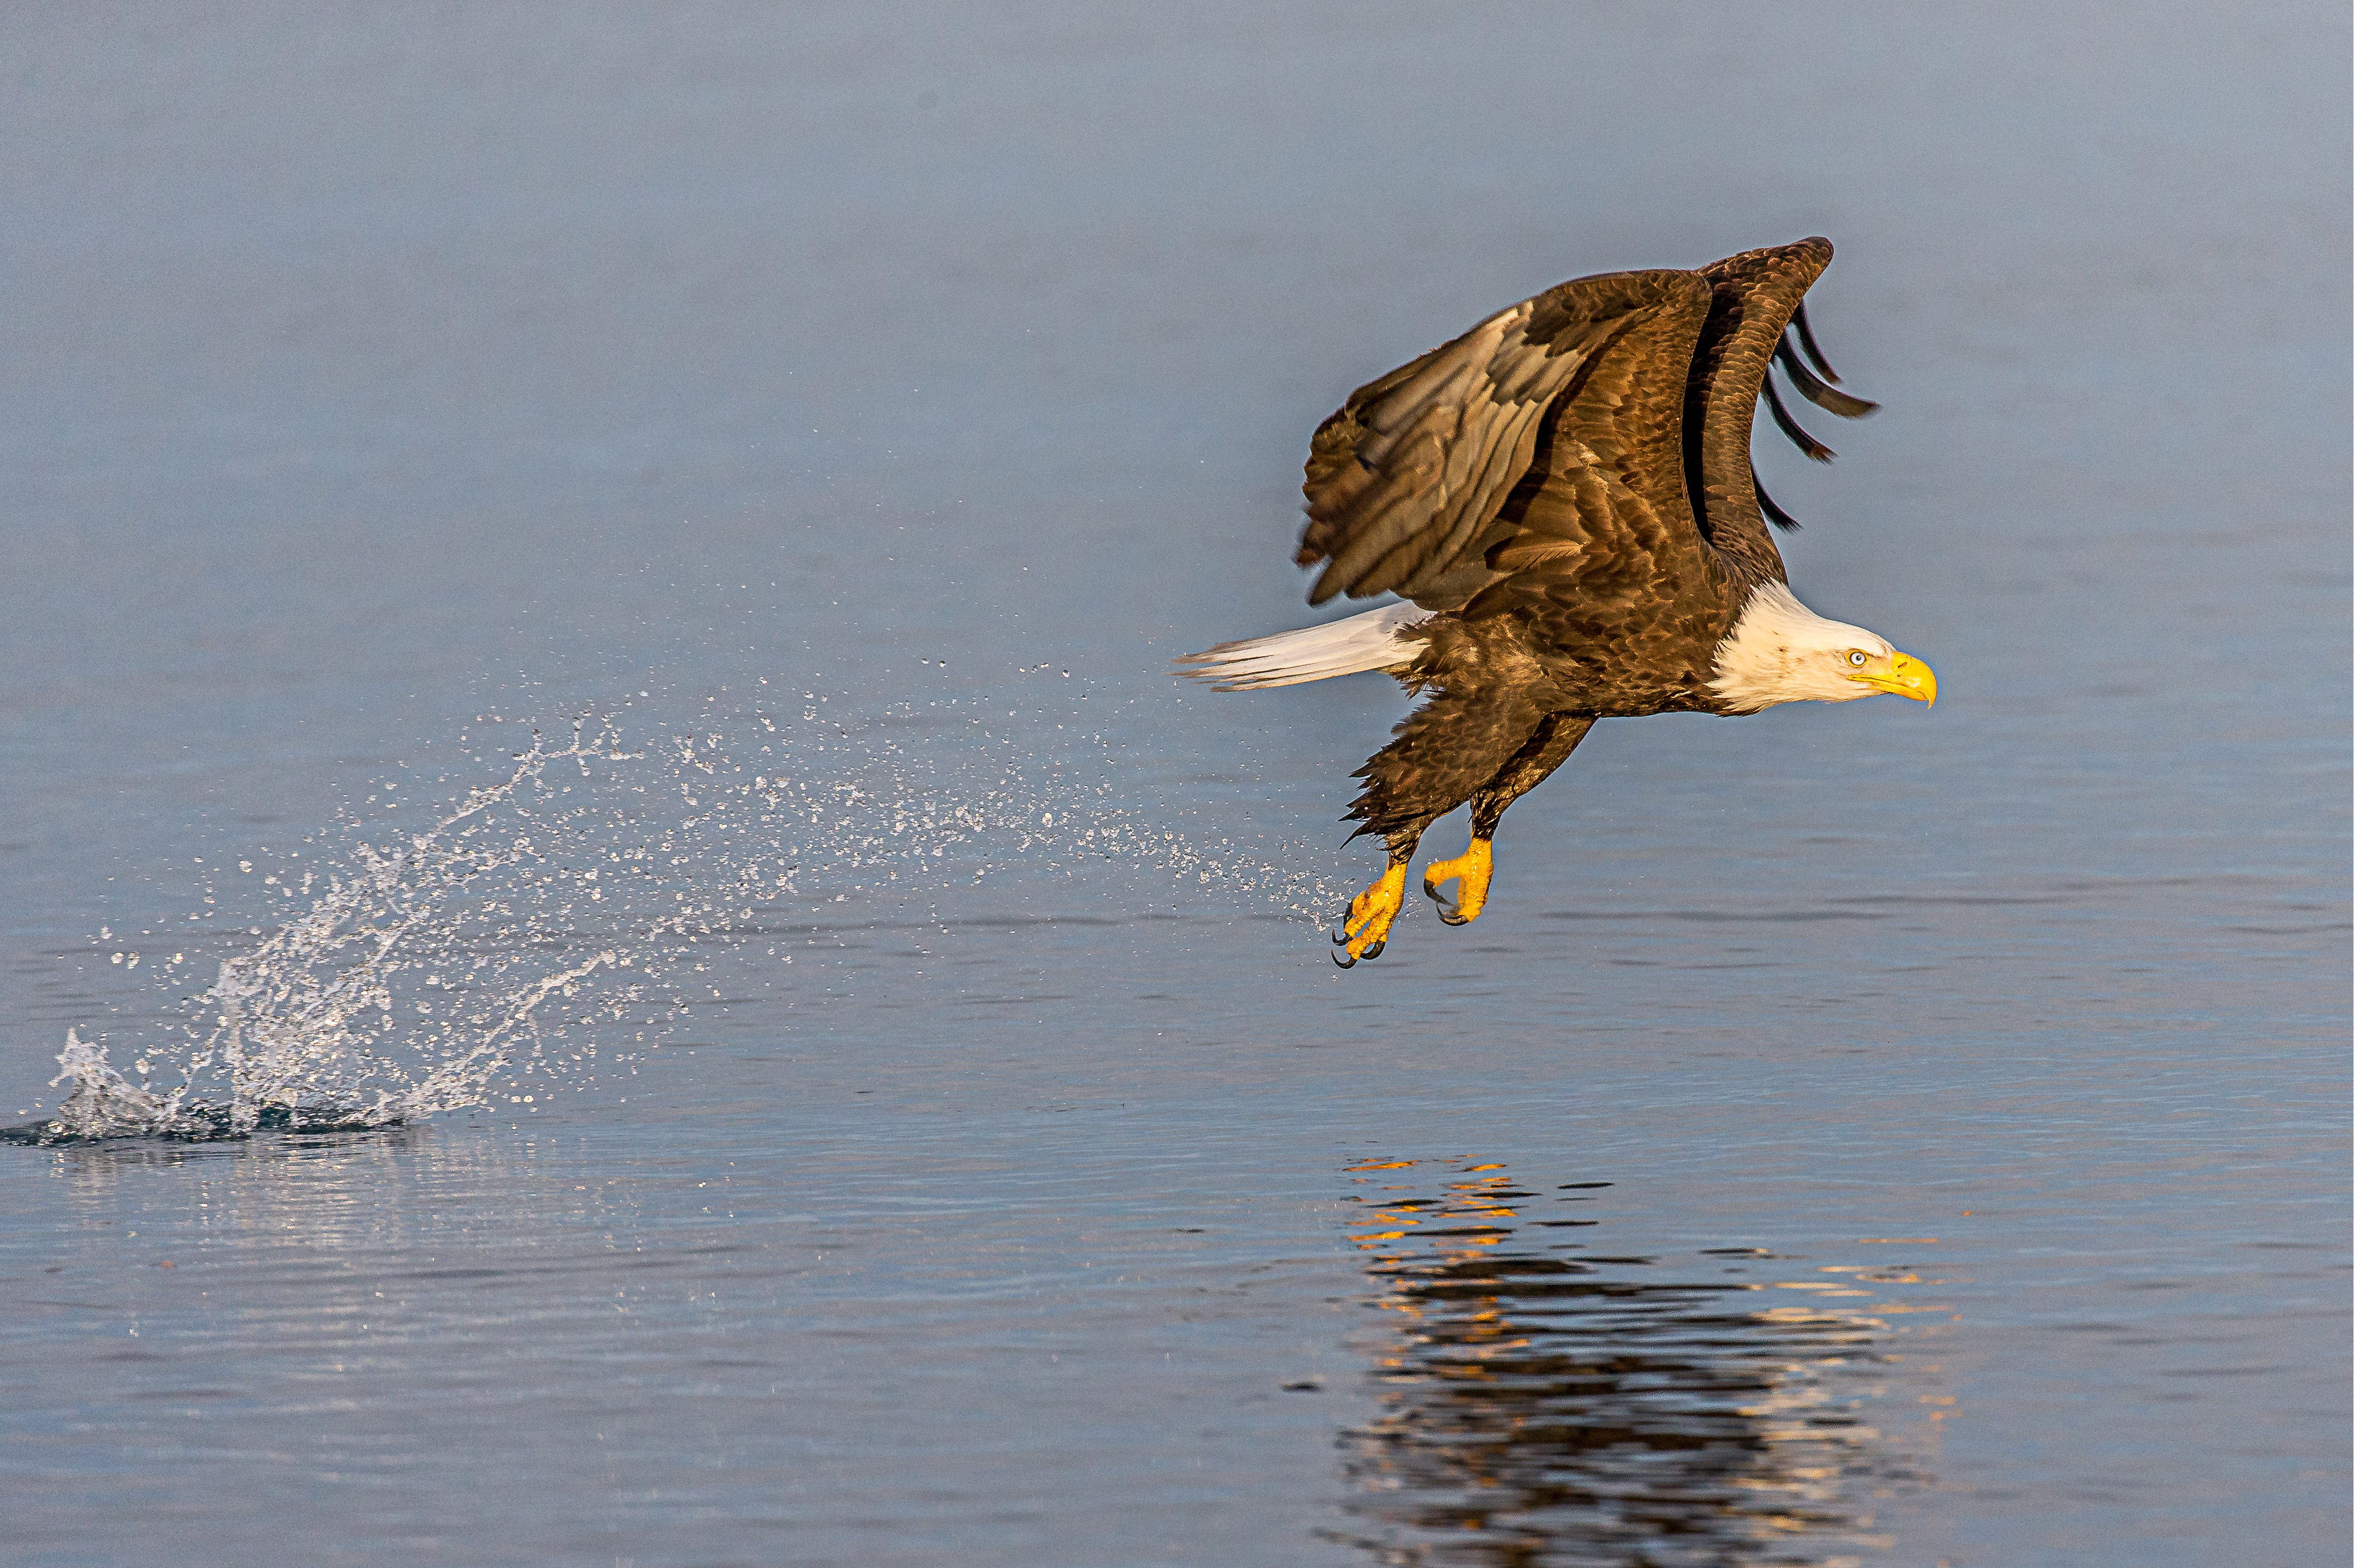
bird, wing, explore, wildlife, reflection, fishing, spray, eagle, fauna, bird of prey, bald eagle, duck, vertebrate, explored, alaska, water bird, kachemakbay, andymorffew, morffew, naturethroughthelens, baldeagle